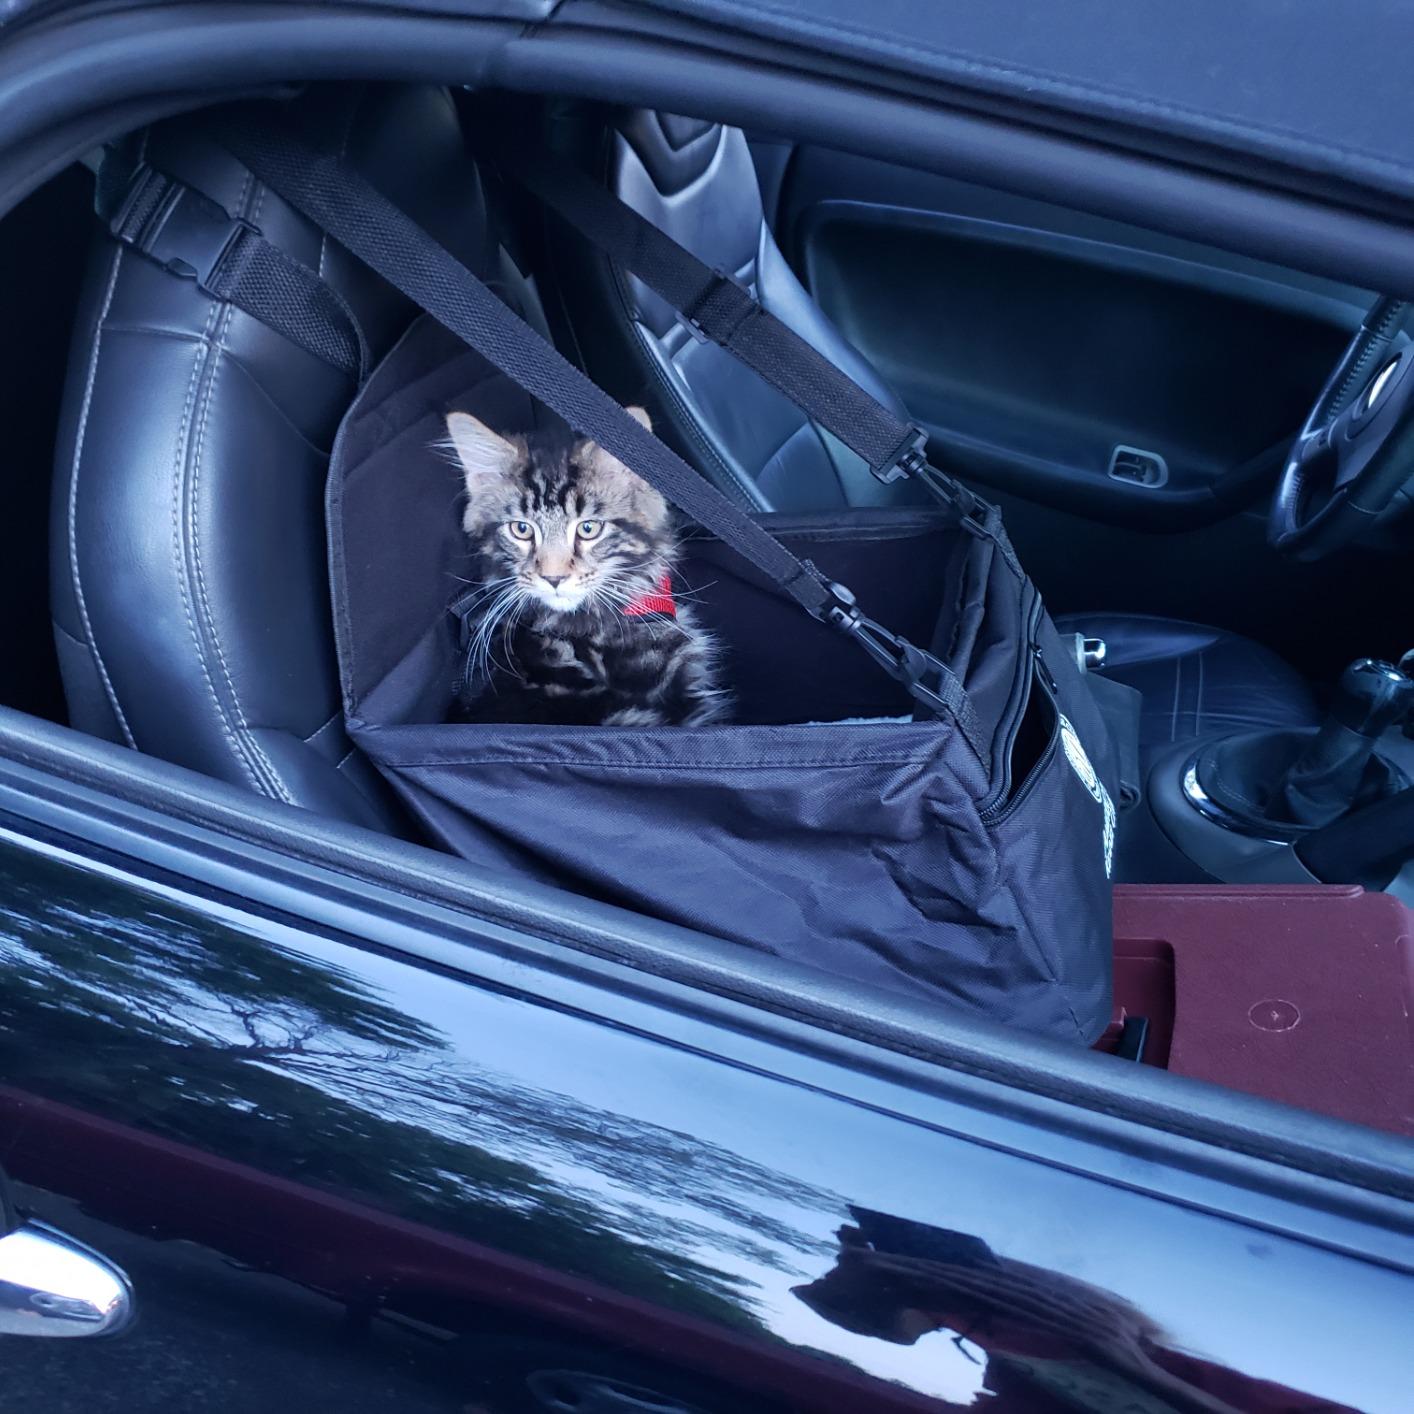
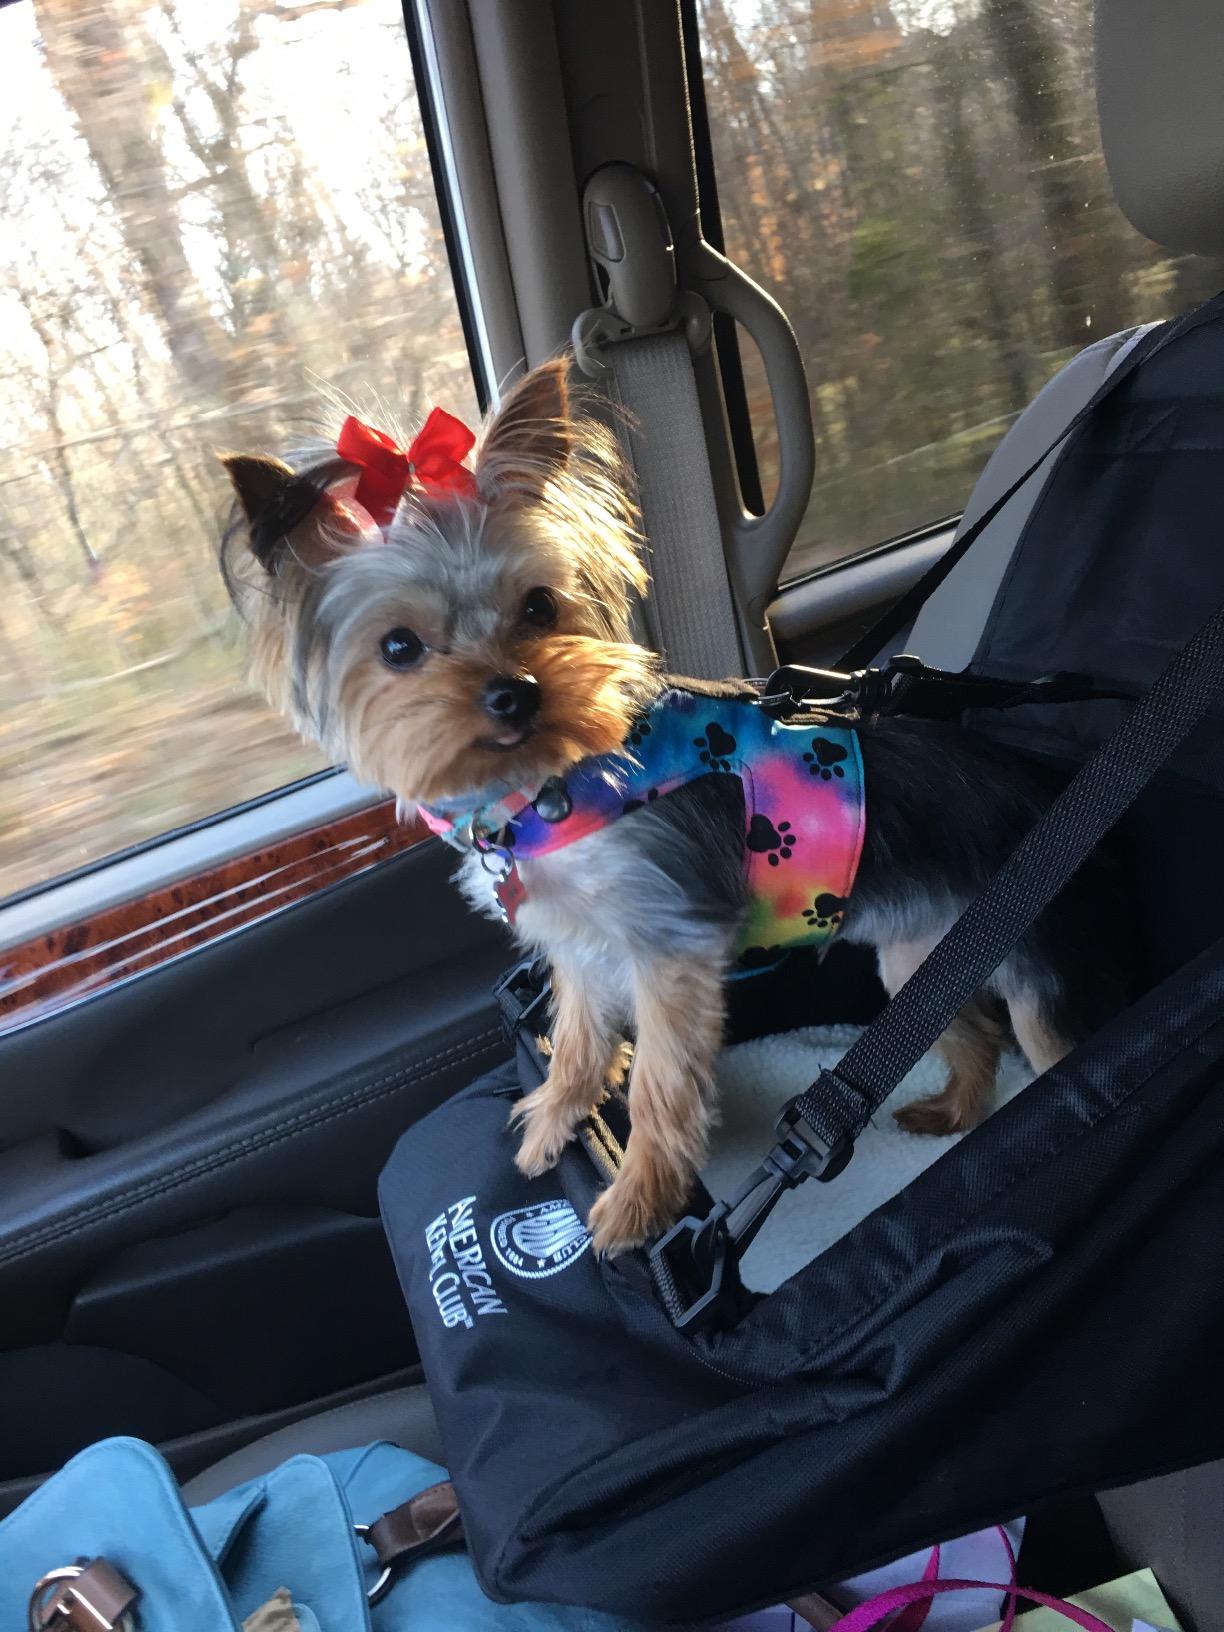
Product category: items_kennel
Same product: yes